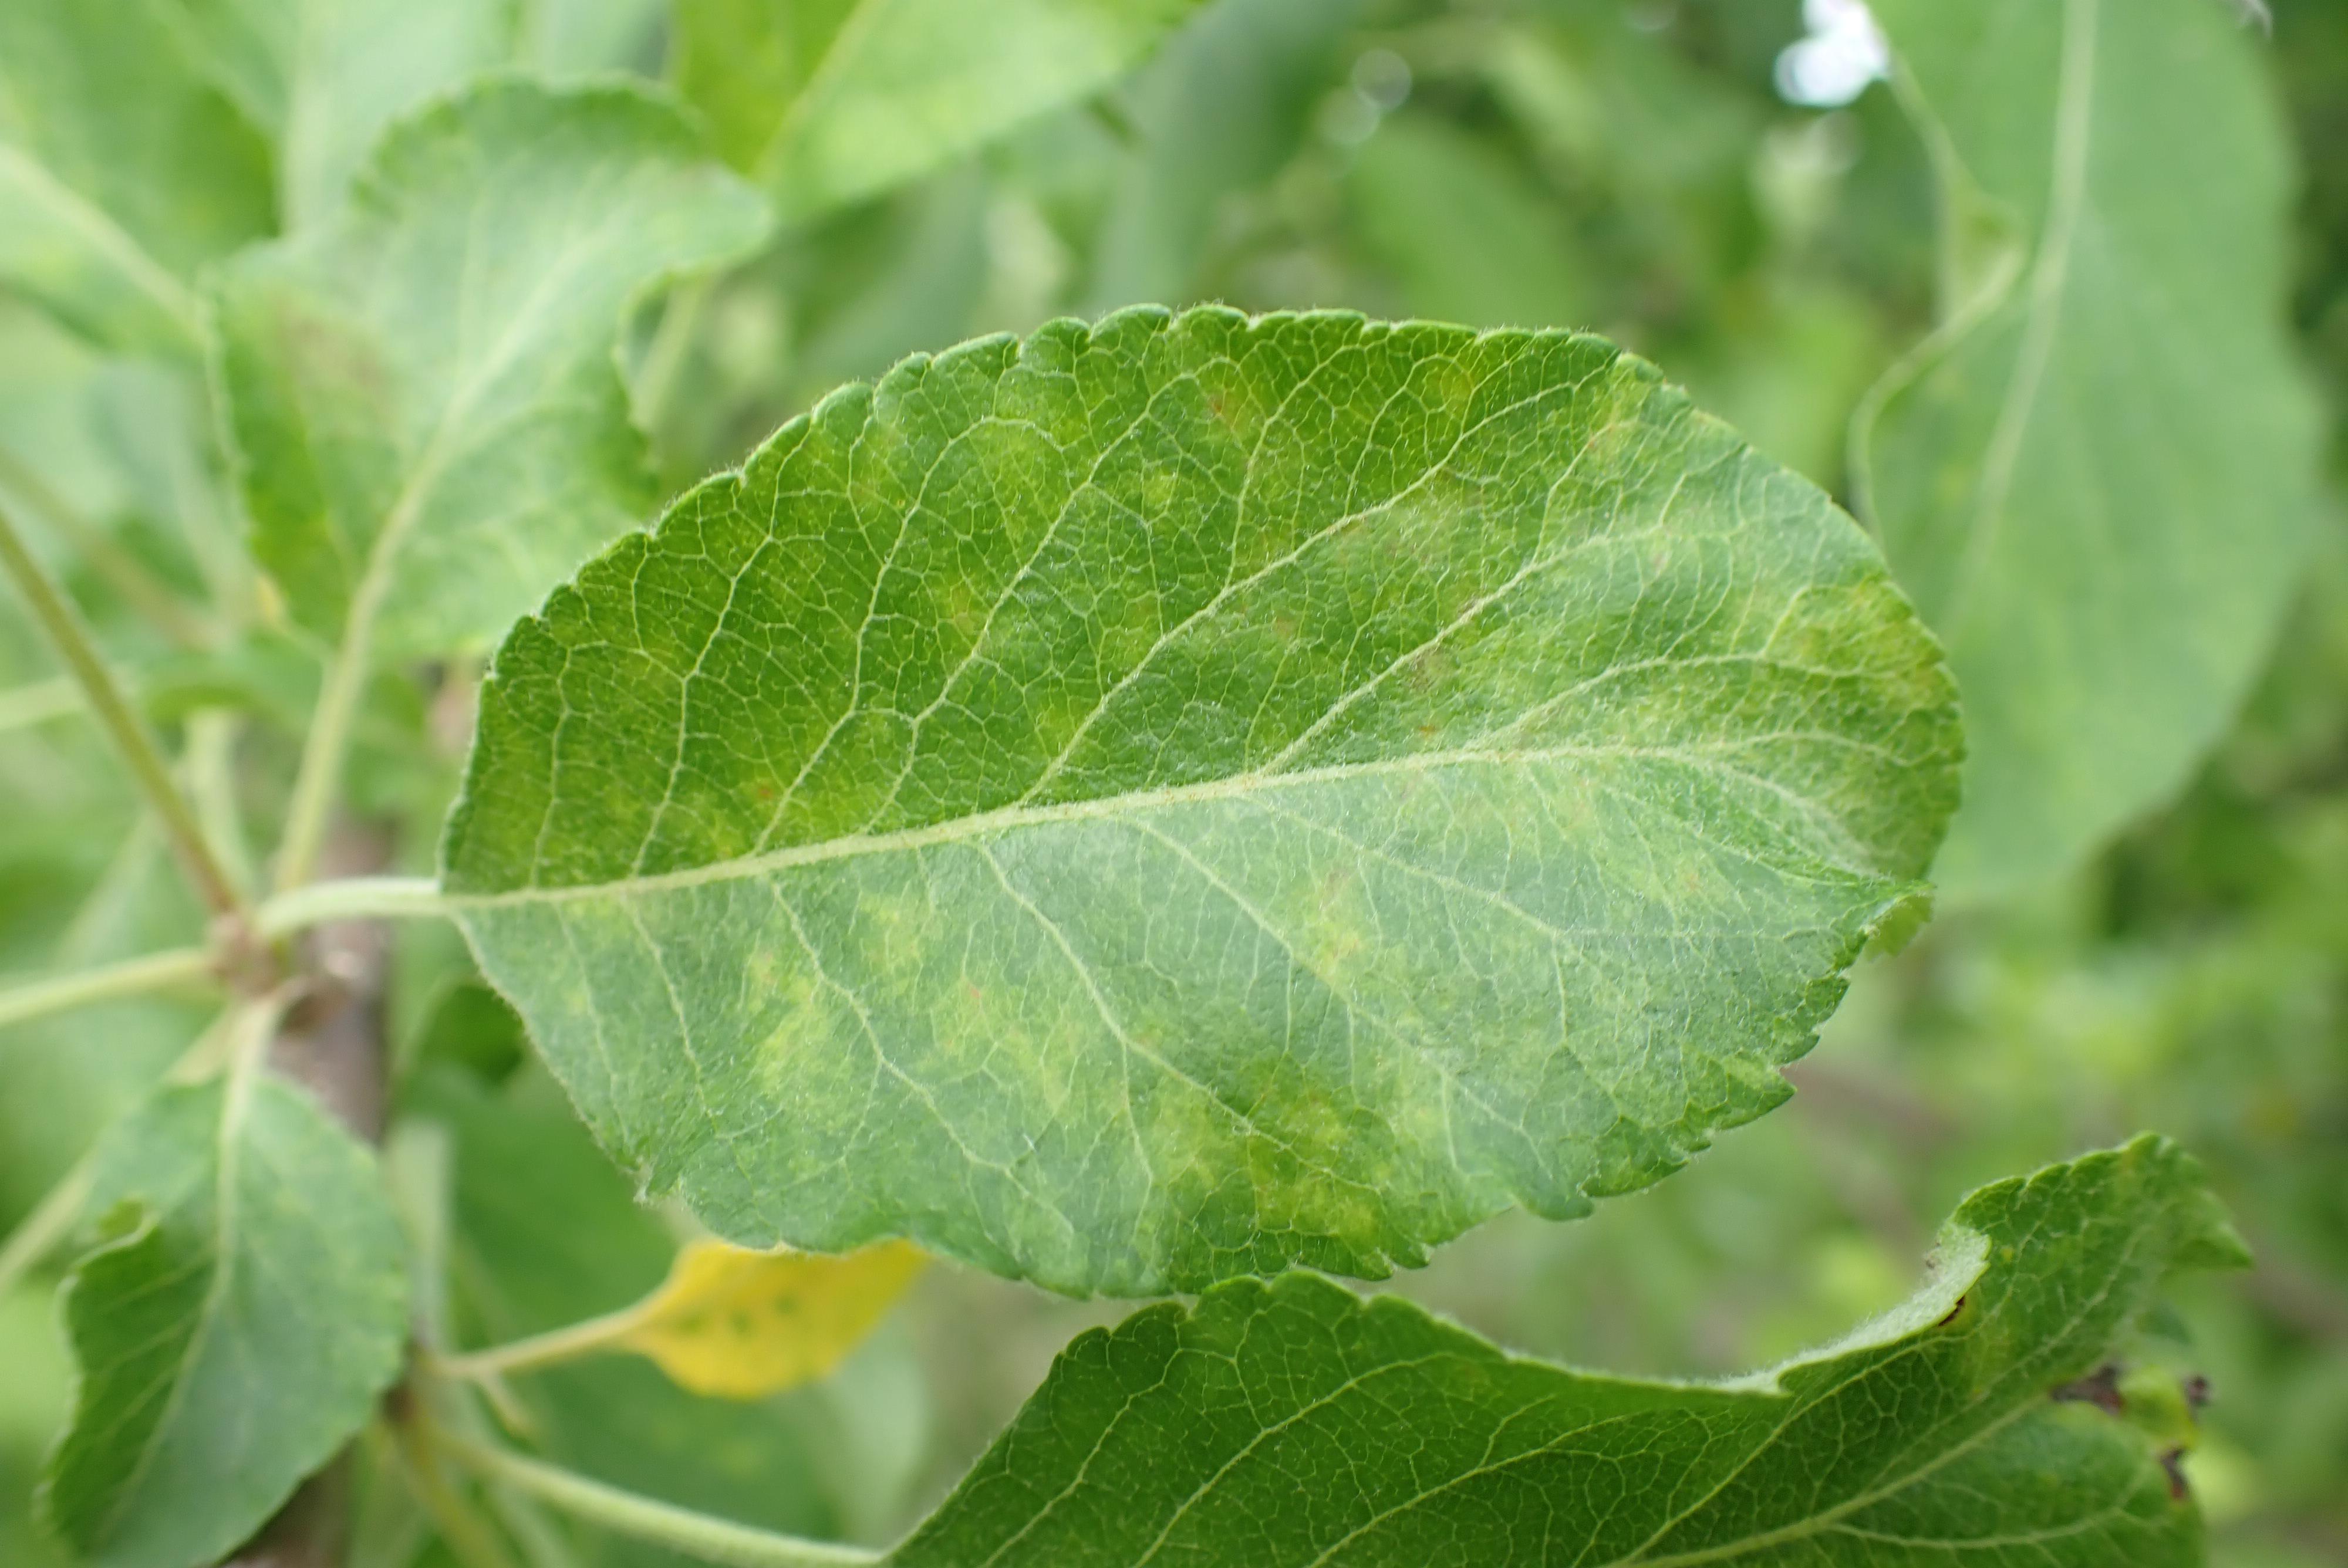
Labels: scab